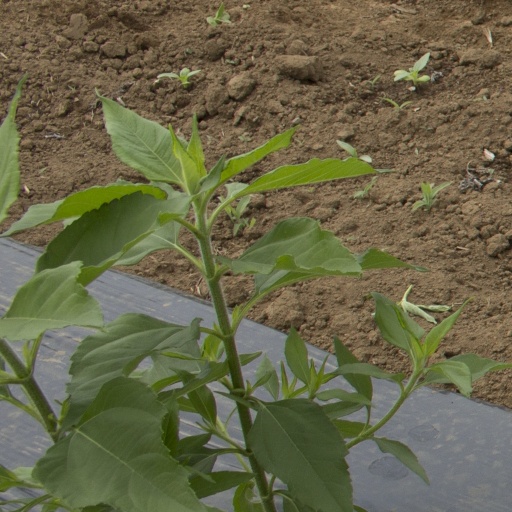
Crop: Jerusalem artichoke